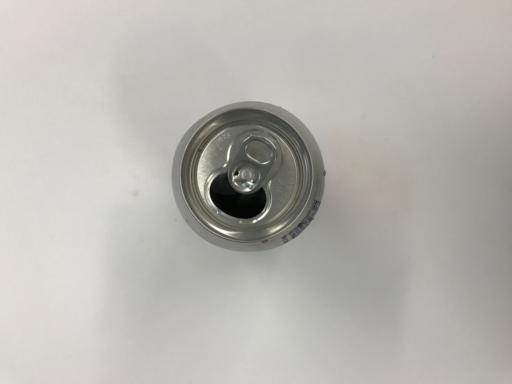
Waste category: metal